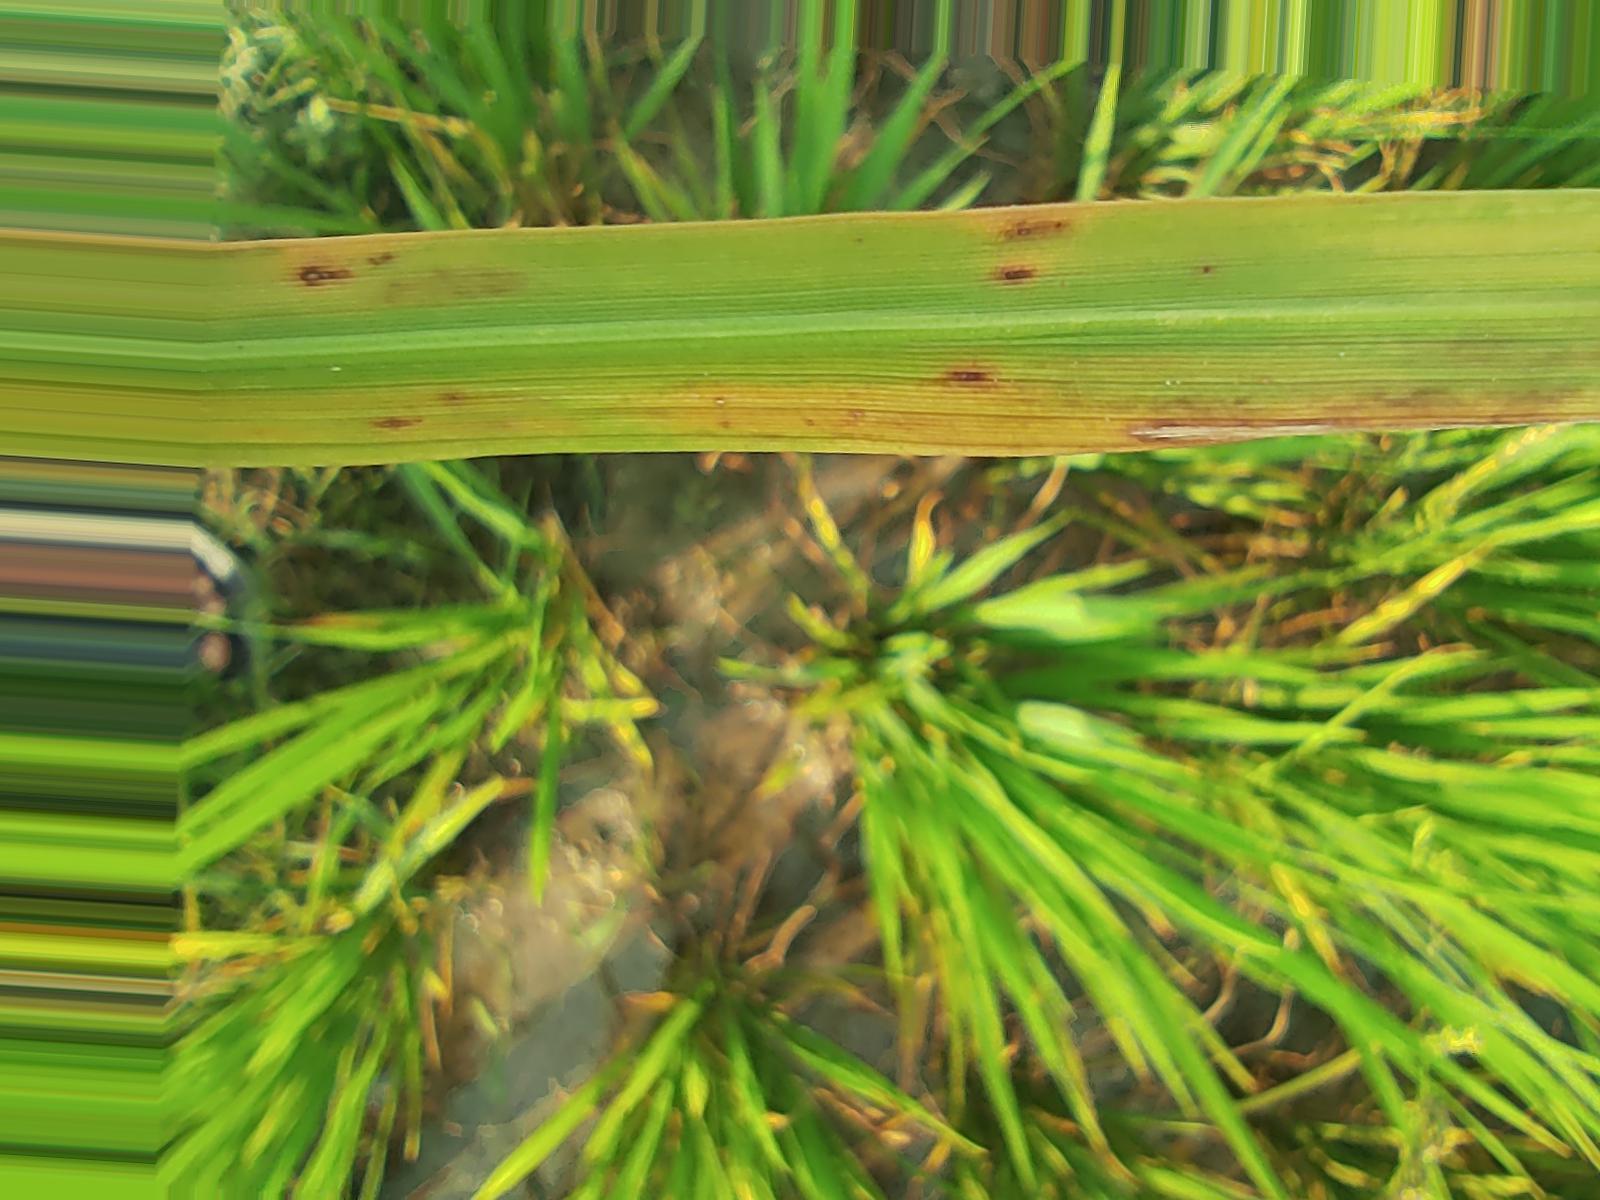
Nhãn: Bệnh Đốm Nâu ( Brown spot )